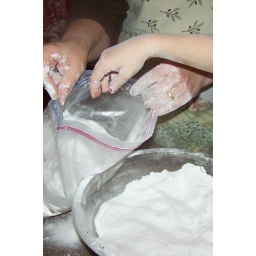
Putting the chicken in the bag